Yvonne Fredericks-Pearson

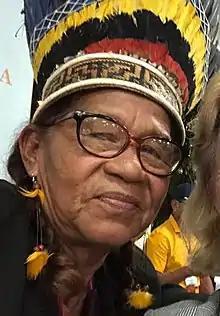
Pearson in 2022

Yvonne Fredericks-Pearson (born 1955) is a Guyanese politician. She has been a member of the National Assembly since 2015. She served as Toshao (village head) of Mainstay/Whyaka from 1994 to 2012.